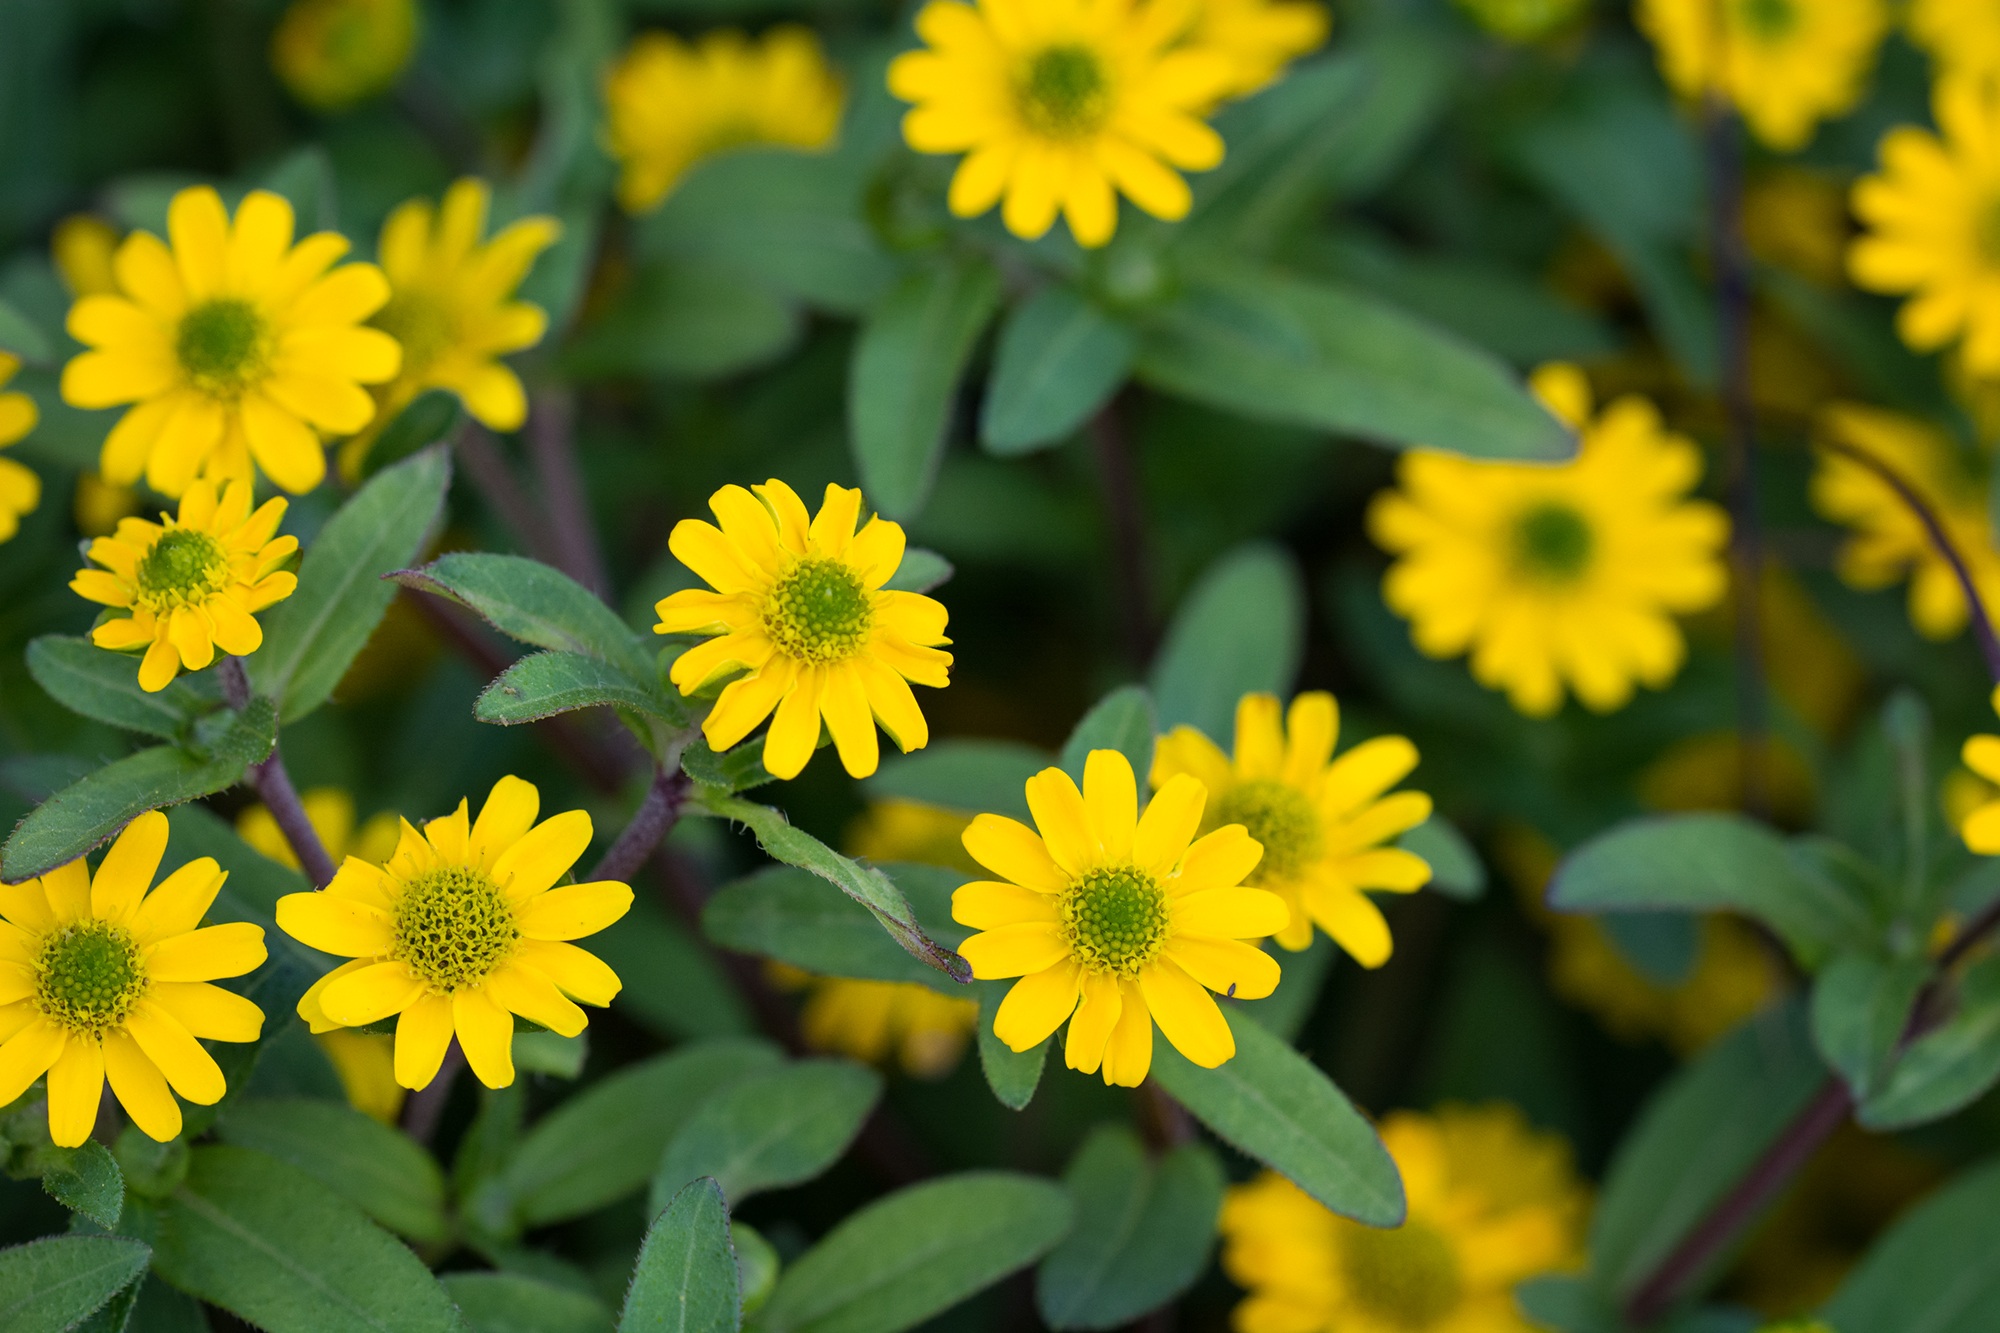
nature, plant, meadow, flower, petal, summer, herb, botany, yellow, garden, close, flora, yellow flower, wildflower, flowers, flower garden, yellow flowers, macro photography, in the garden, flowering plant, daisy family, sanvitalia procumbens, hussar button, annual flower, long flowering, annual plant, land plant, marguerite daisy